WJSV

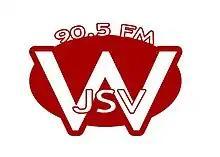
Former logo of WJSV

Colonial Corner is Morristown High School's television show which is produced in its entirety by students. Originally airing on Cablevision channel 77 and later over classroom television sets during a one-hour AEP block, Colonial Corner made a switch to a YouTube-only platform in 2010. Episodes are now produced throughout the school year and are uploaded approximately every three weeks. The shows generally feature a lineup of "pieces", ranging in subject, with host segments in between to introduce them. An opening sequence, bumpers, and credits help to define the show.